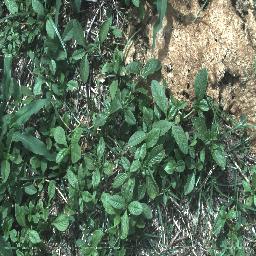
Label: negative